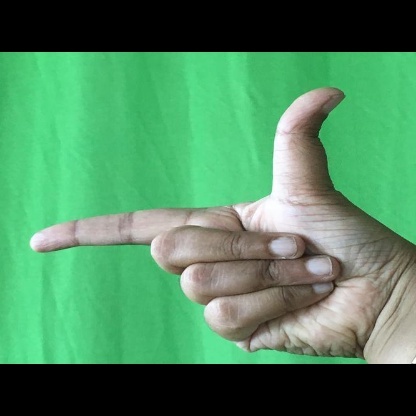
Mudra: Chandrakala